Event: Nepal Earthquake
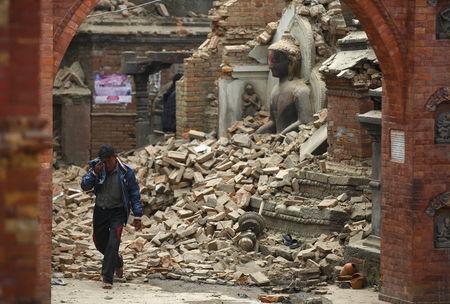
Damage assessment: damage